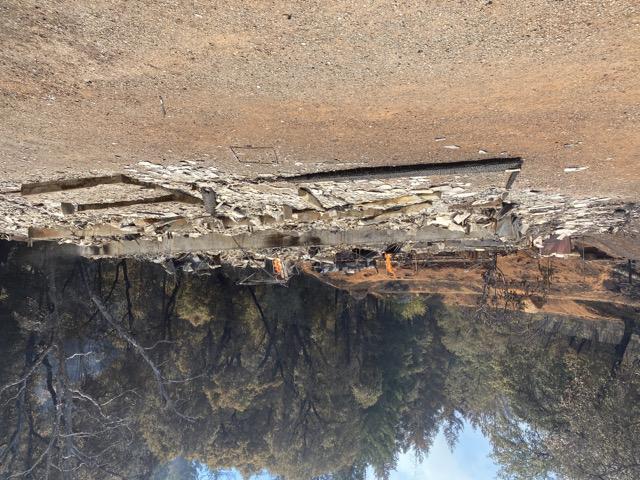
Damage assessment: destroyed